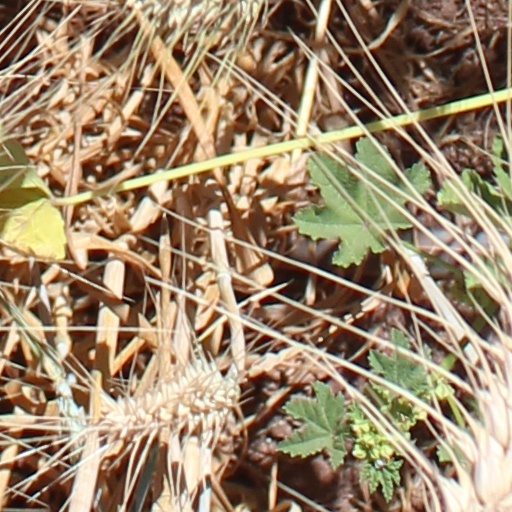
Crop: wheat